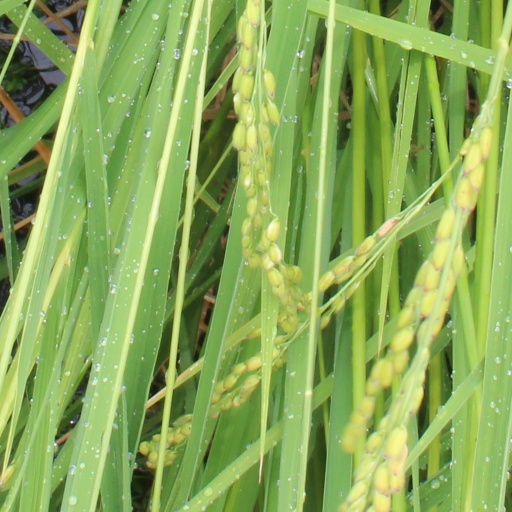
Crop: rice